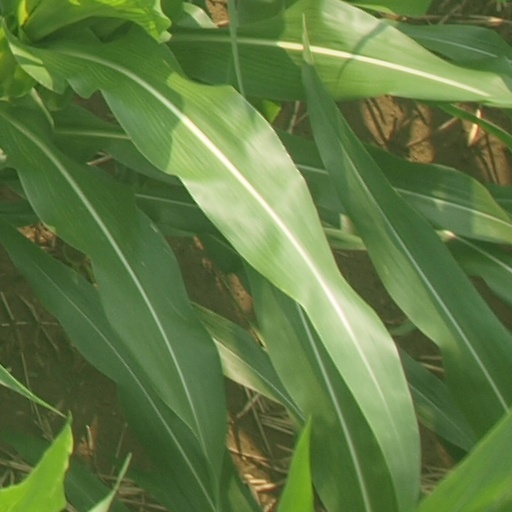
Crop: maize; corn